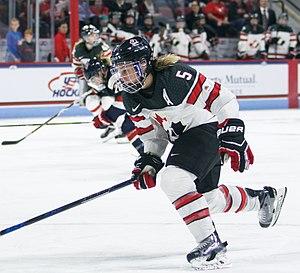
Lauriane Rougeau est une joueuse canadienne de hockey sur glace qui évolue dans la ligue élite féminine en tant que défenseure.